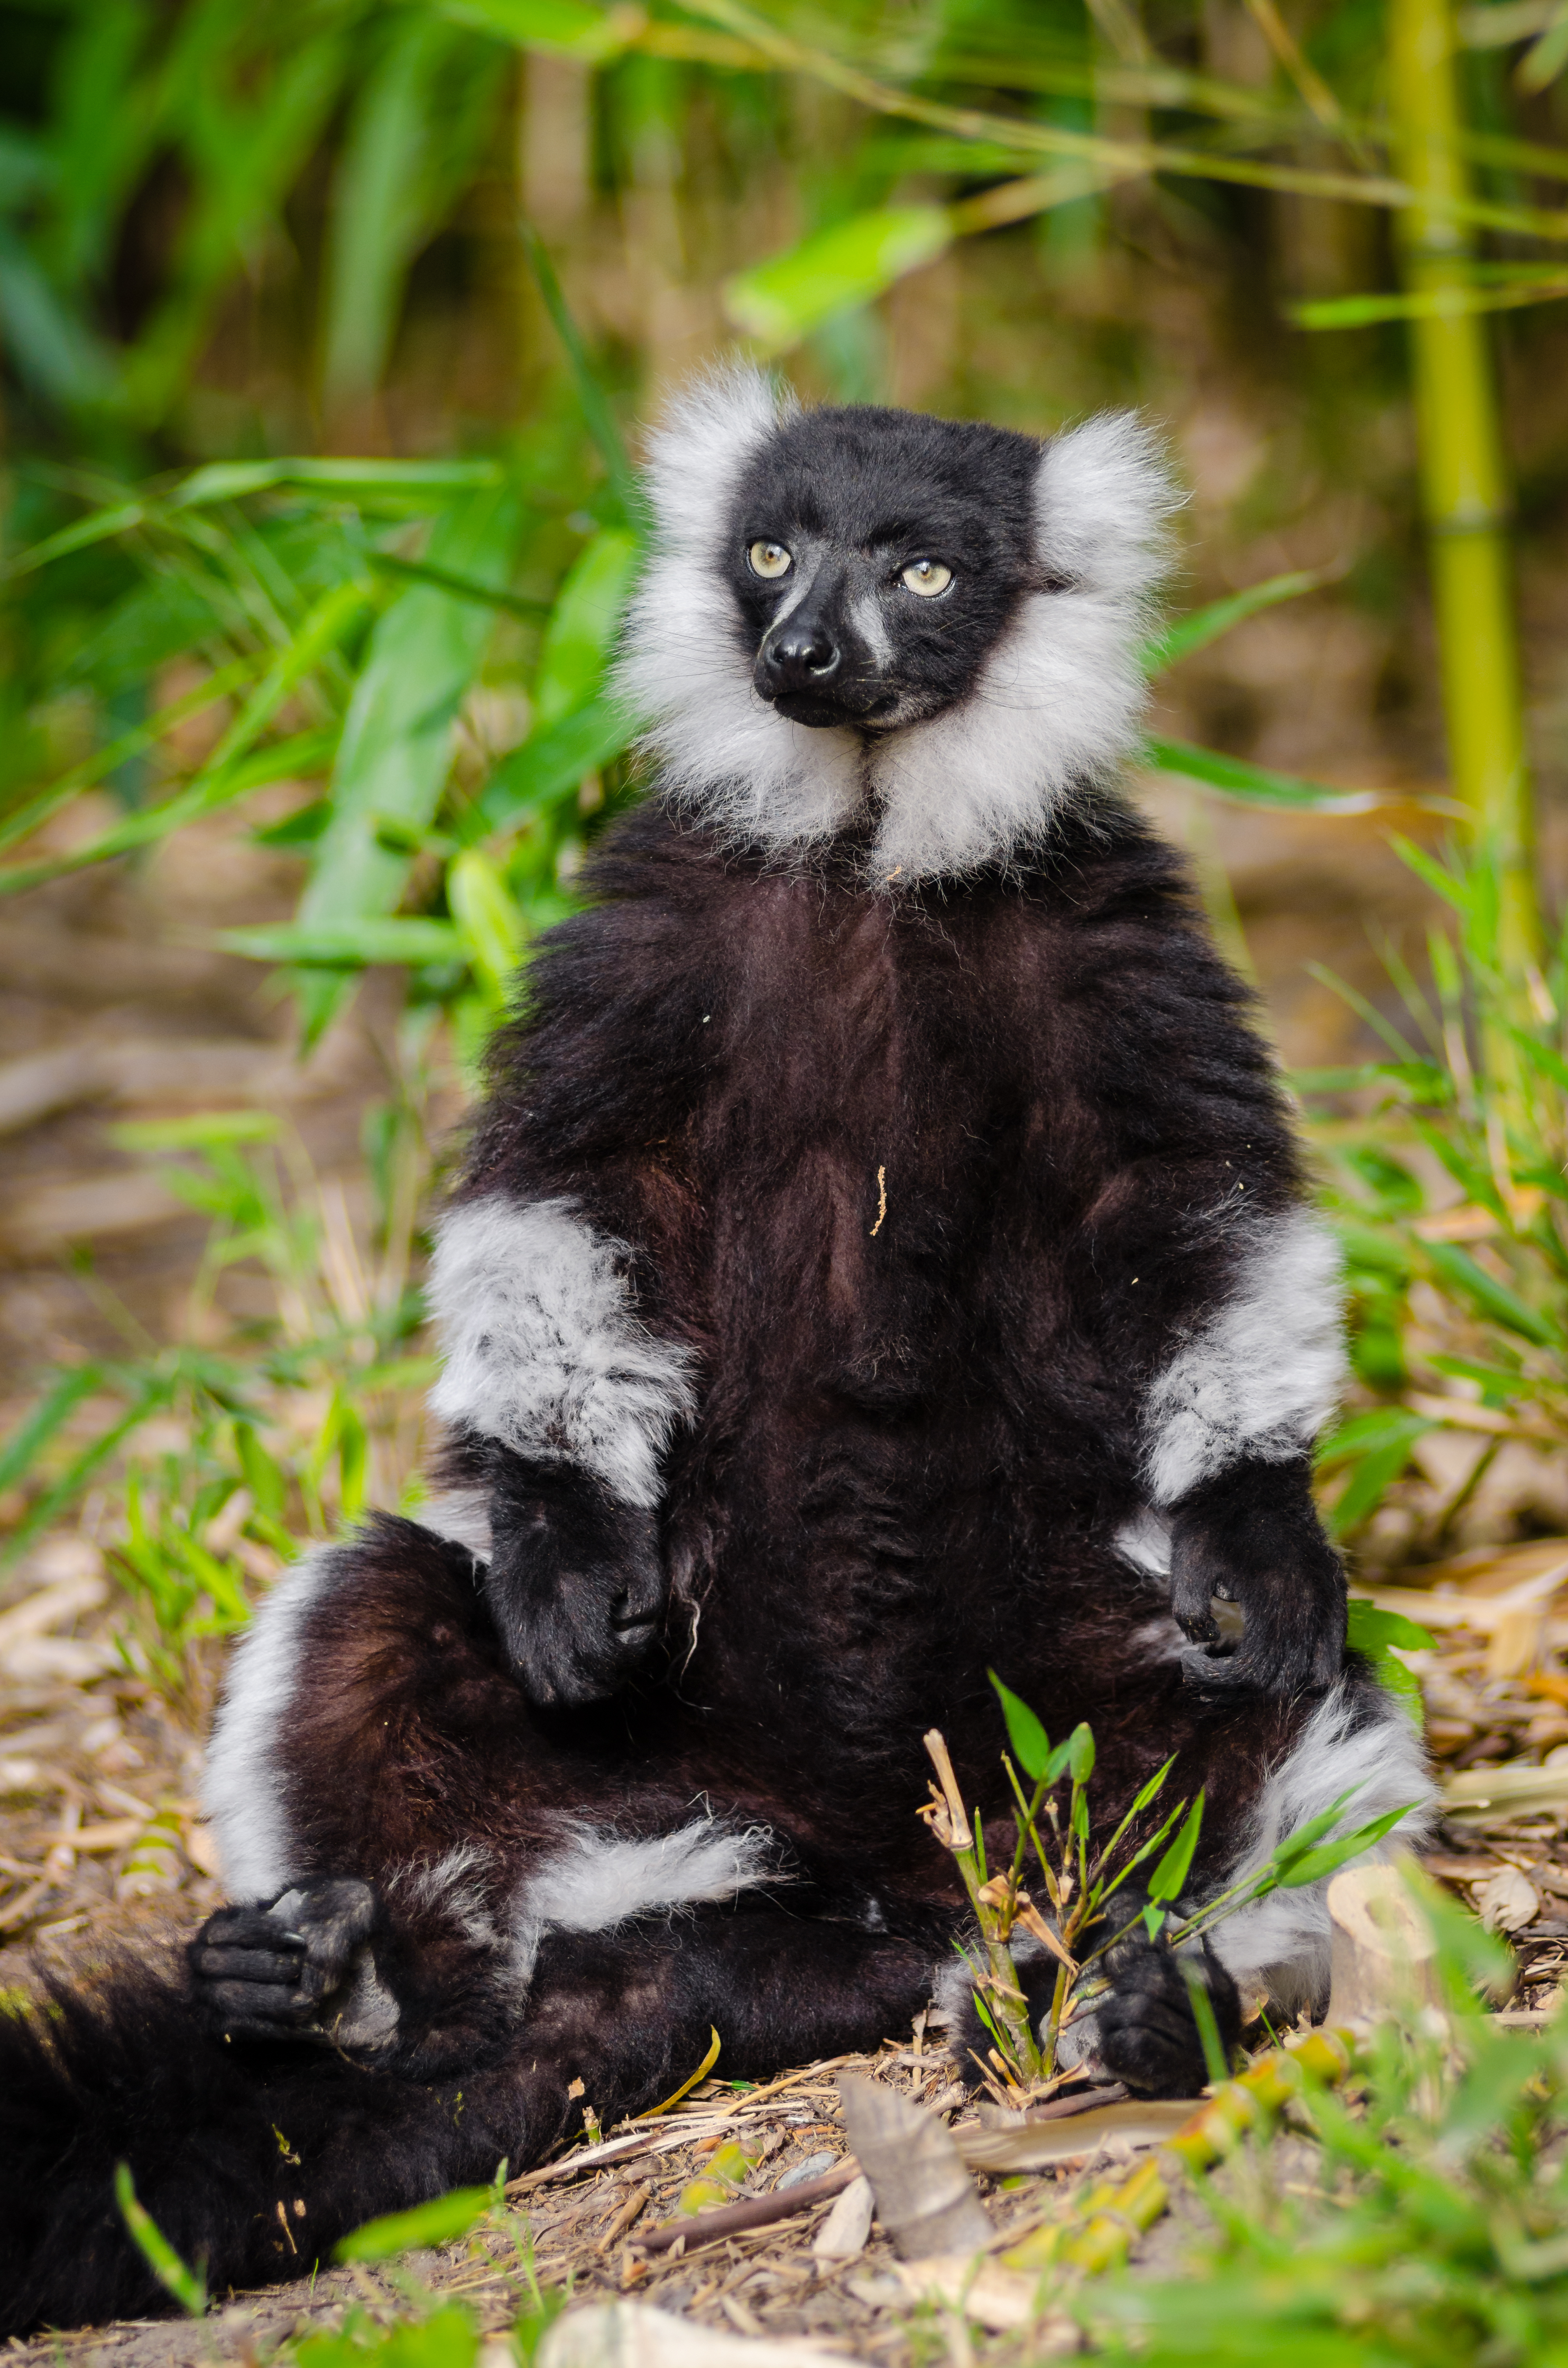
animal, wildlife, zoo, mammal, fauna, primate, madagascar, vertebrate, lemur, new world monkey